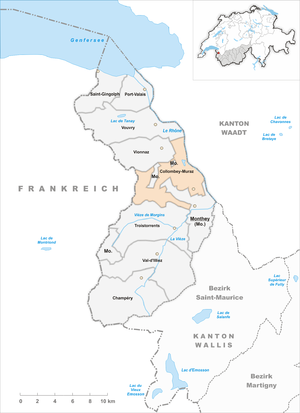
Collombey-Muraz est une commune suisse du canton du Valais, située dans le district de Monthey sur la rive gauche du Rhône.